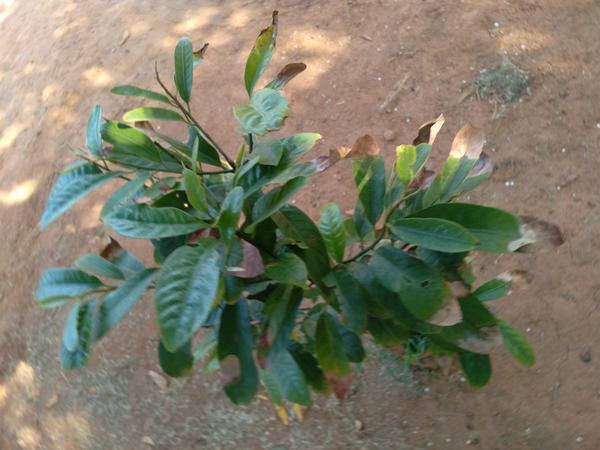
Plant: Mango